Mergentheim Palace

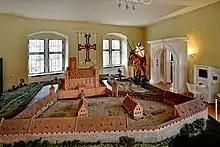
Model of Rehden Castle, a Teutonic castle in present-day Poland, in the palace museum

Mergentheim Palace ("Deutschordensschloss von Mergentheim") is a historic building located in Bad Mergentheim, Germany. The palace was first a castle, built in the early Middle Ages as the seat of the , but then became a Teutonic possession in 1219, and then seat of the . The castle became the residence of the Grand Master of the Teutonic Order in 1527 and remained the headquarters of the Order until 1809.